Marta Linden

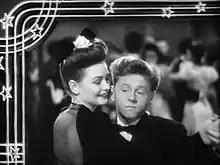
Linden & Mickey Rooney in the trailer of "A Yank at Eton" (1942)

In 1942, Linden signed a long-term contract with Metro-Goldwyn-Mayer. Films in which she appeared include "The Youngest Profession" (1943), "A Yank at Eton" (1942), "Maisie Goes to Reno" (1944), and "Stand By for Action" (1942).